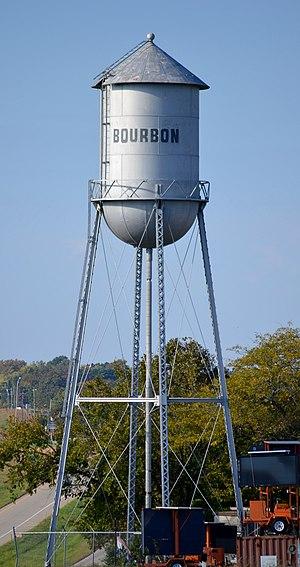
Bourbon est une ville du comté de Crawford, dans le Missouri, aux États-Unis. Située au nord du comté, elle est incorporée en 1907.